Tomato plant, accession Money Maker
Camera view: vertical (180 deg); turntable rotation: 180 degrees
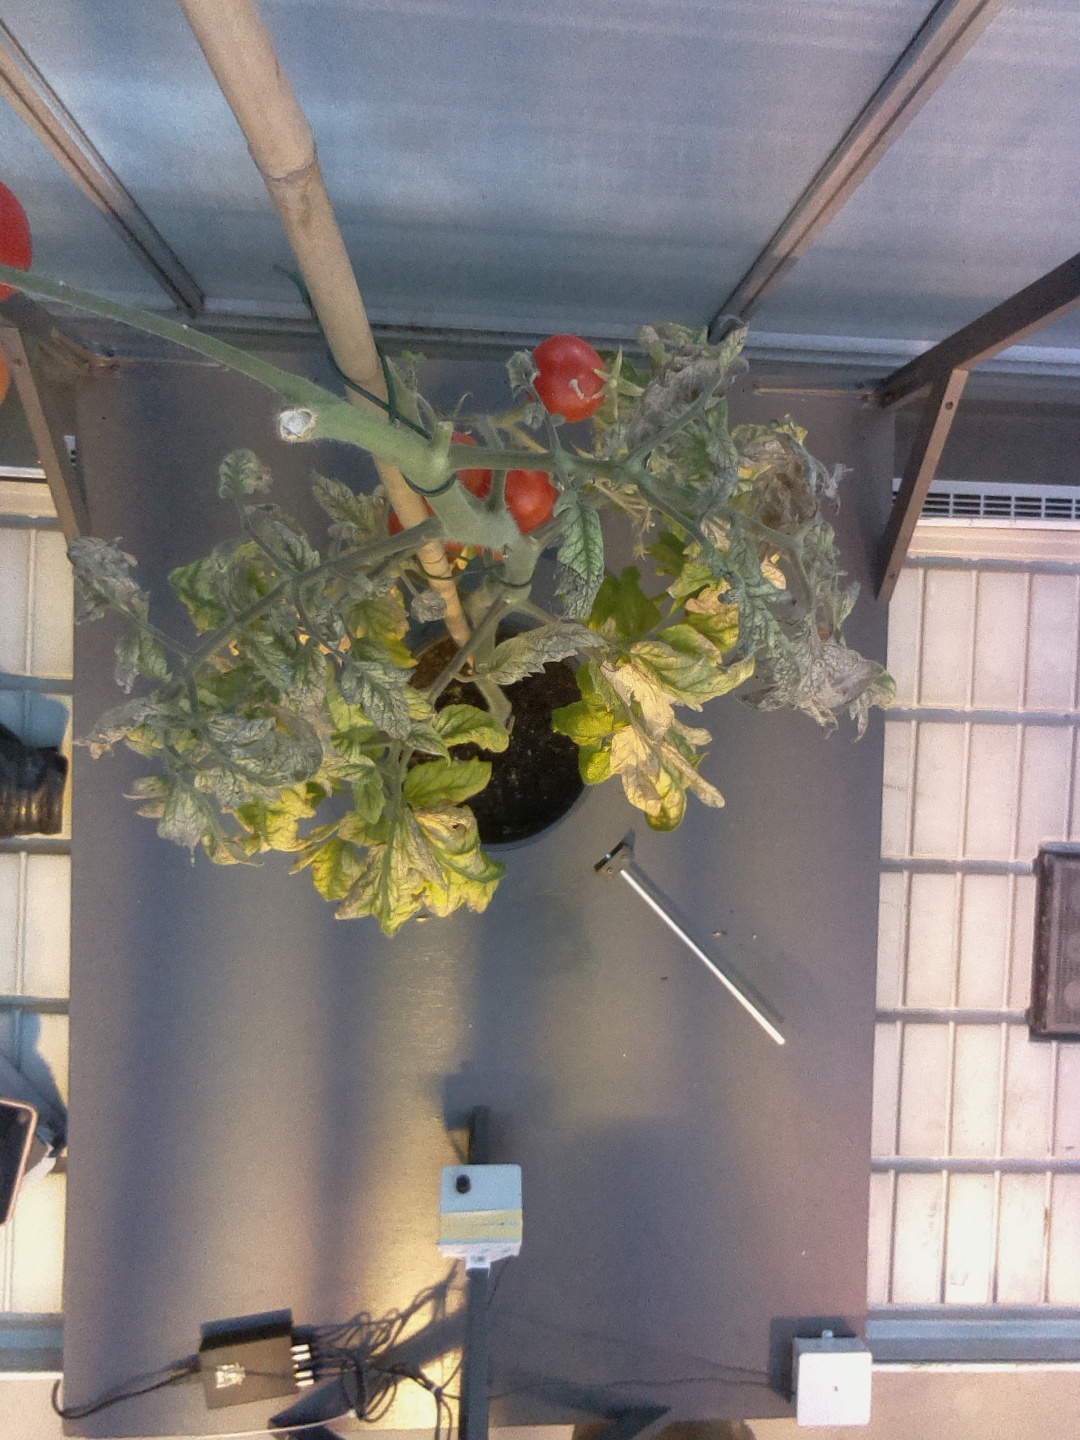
BBCH growth stage 89: 90%-100% of fruits show typical fully ripe color